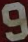
Number: 9